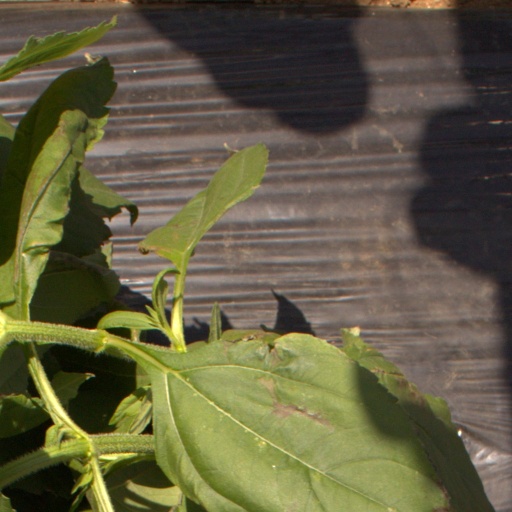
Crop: Jerusalem artichoke